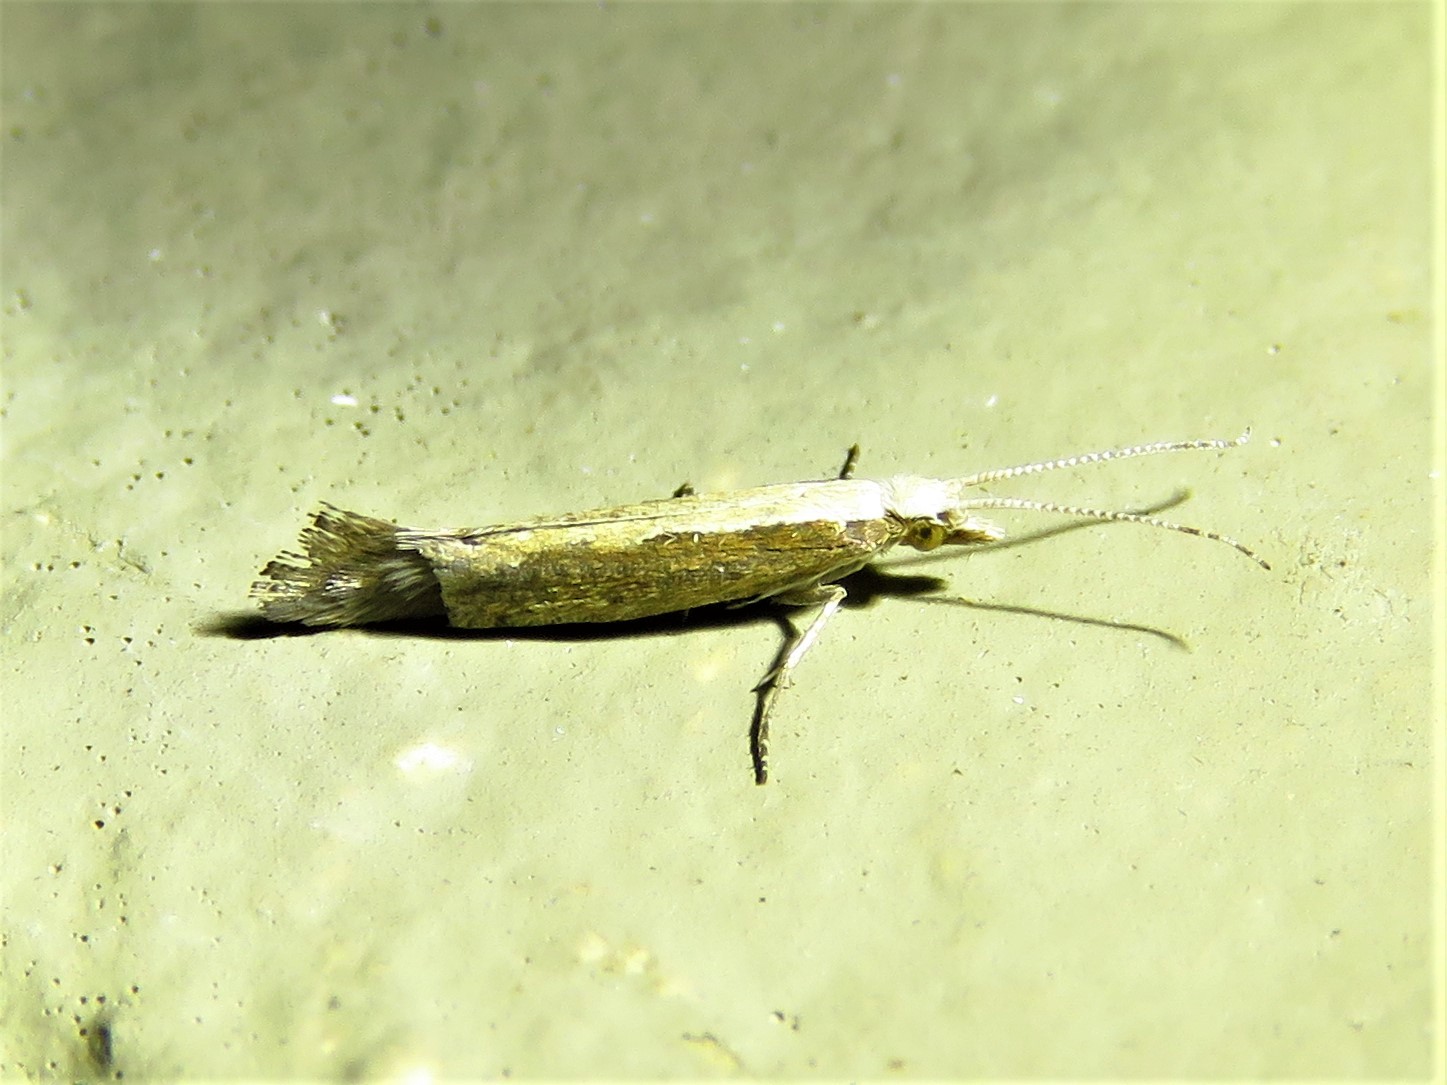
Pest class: diamondback_moth